Takadahonzan Station

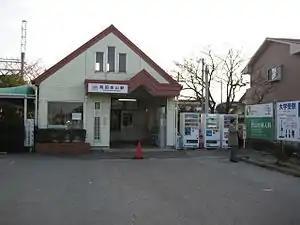
Takadahonzon Station

is a passenger railway station in located in the city of Tsu, Mie Prefecture, Japan, operated by the private railway operator Kintetsu Railway.